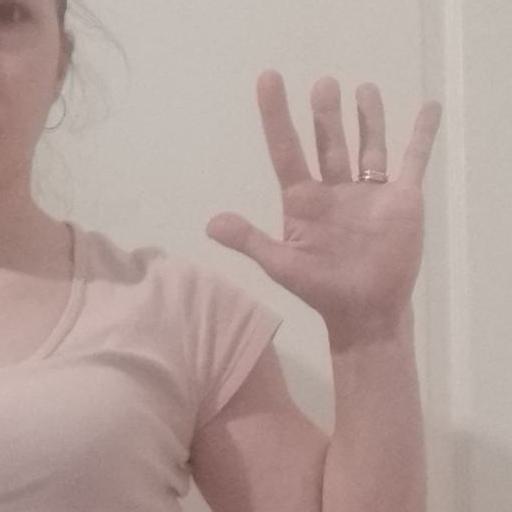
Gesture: palm